Dagudu Moothalu

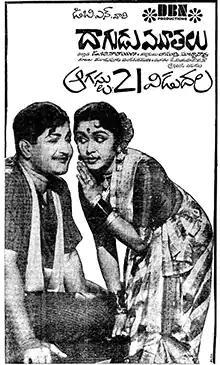
Theatrical release poster

Dagudu Moothalu is a 1964 Indian Telugu-language comedy film produced by D. B. Narayana and directed by Adurthi Subba Rao, who also wrote the screenplay. Based on a story by Mullapudi Venkata Ramana, it stars N. T. Rama Rao and B. Saroja Devi. In "Dagudu Moothalu", the distant relatives of an ailing man attempt to usurp his wealth, while making sure that his grandson, the rightful heir, does not inherit the said wealth.